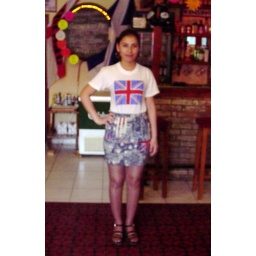
A girl in a bar